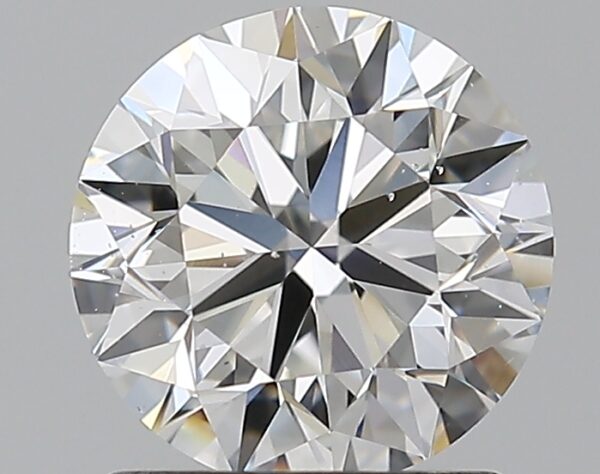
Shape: round
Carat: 1.2
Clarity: VS2
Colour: F
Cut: VG
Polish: EX
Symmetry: VG
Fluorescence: ST
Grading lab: GIA
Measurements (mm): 6.63 x 6.71 x 4.26